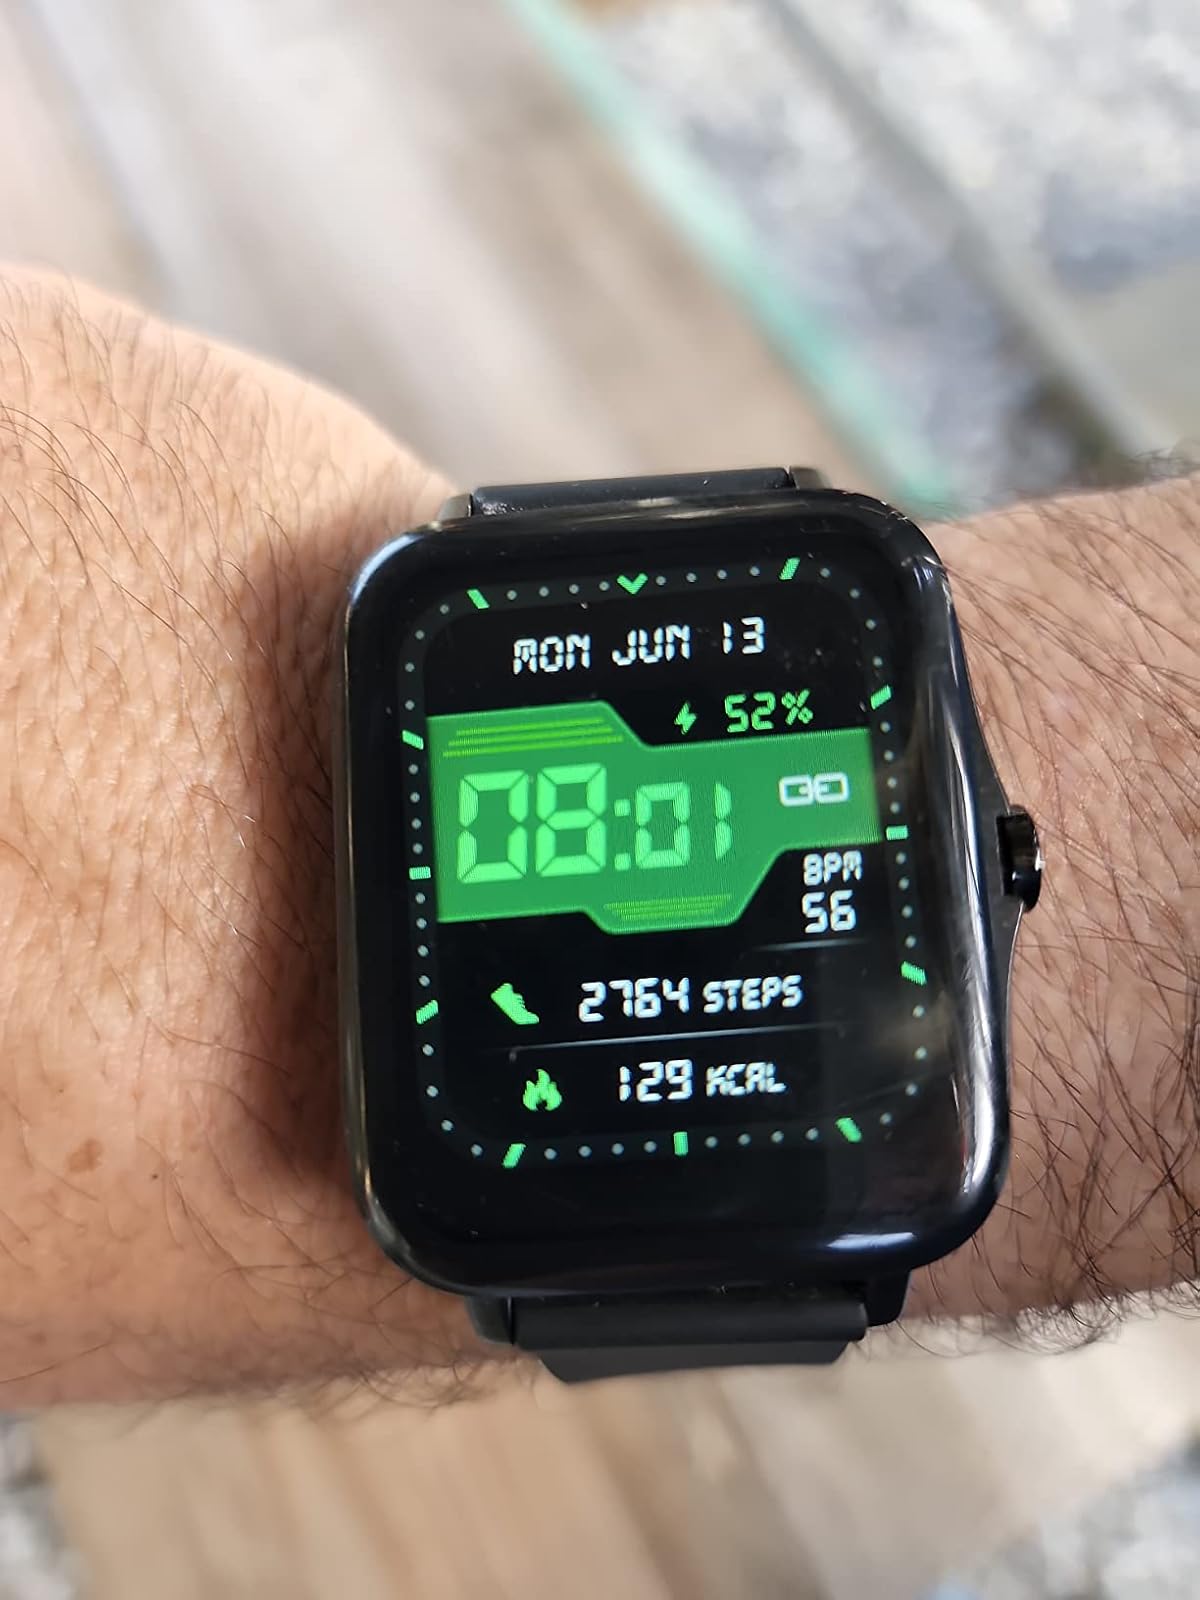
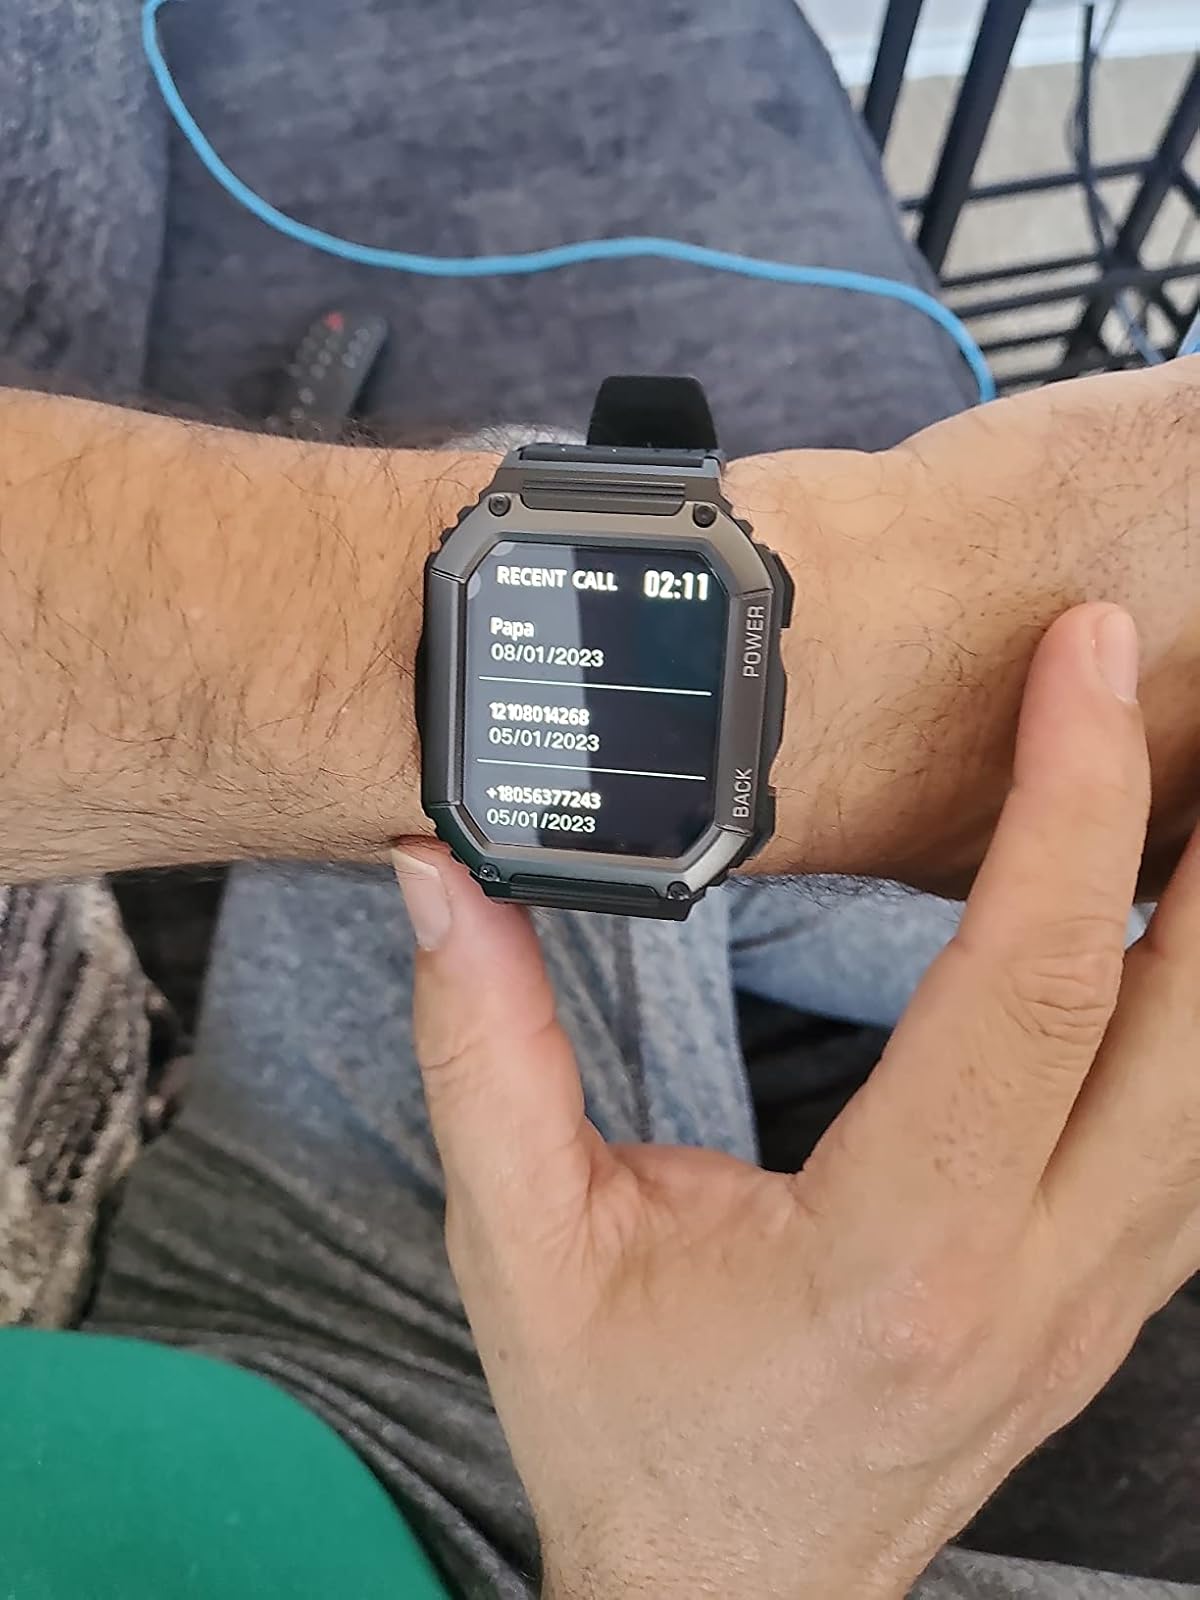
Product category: smartwatch
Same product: no